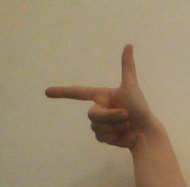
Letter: yaa